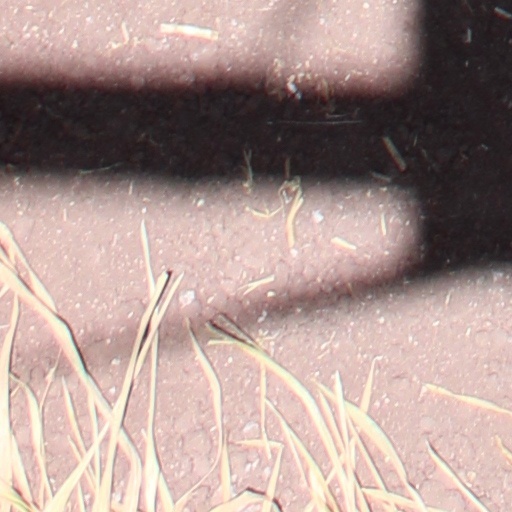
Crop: wheat